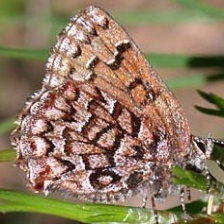
Species: EASTERN PINE ELFIN